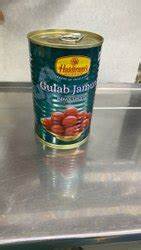
Label: metal